Weather radar

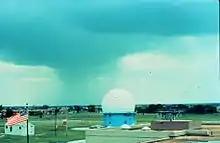
Weather radar in Norman, Oklahoma with rainshaft

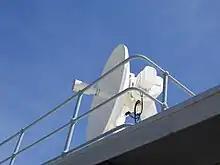
Weather (WF44) radar dish

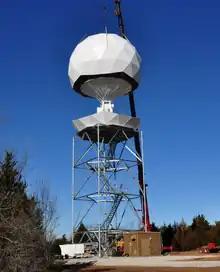
University of Oklahoma OU-PRIME C-band, polarimetric, weather radar during construction

A weather radar, also called weather surveillance radar (WSR) and Doppler weather radar, is a type of radar used to locate precipitation, calculate its motion, and estimate its type (rain, snow, hail etc.). Modern weather radars are mostly pulse-Doppler radars, capable of detecting the motion of rain droplets in addition to the intensity of the precipitation. Both types of data can be analyzed to determine the structure of storms and their potential to cause severe weather.